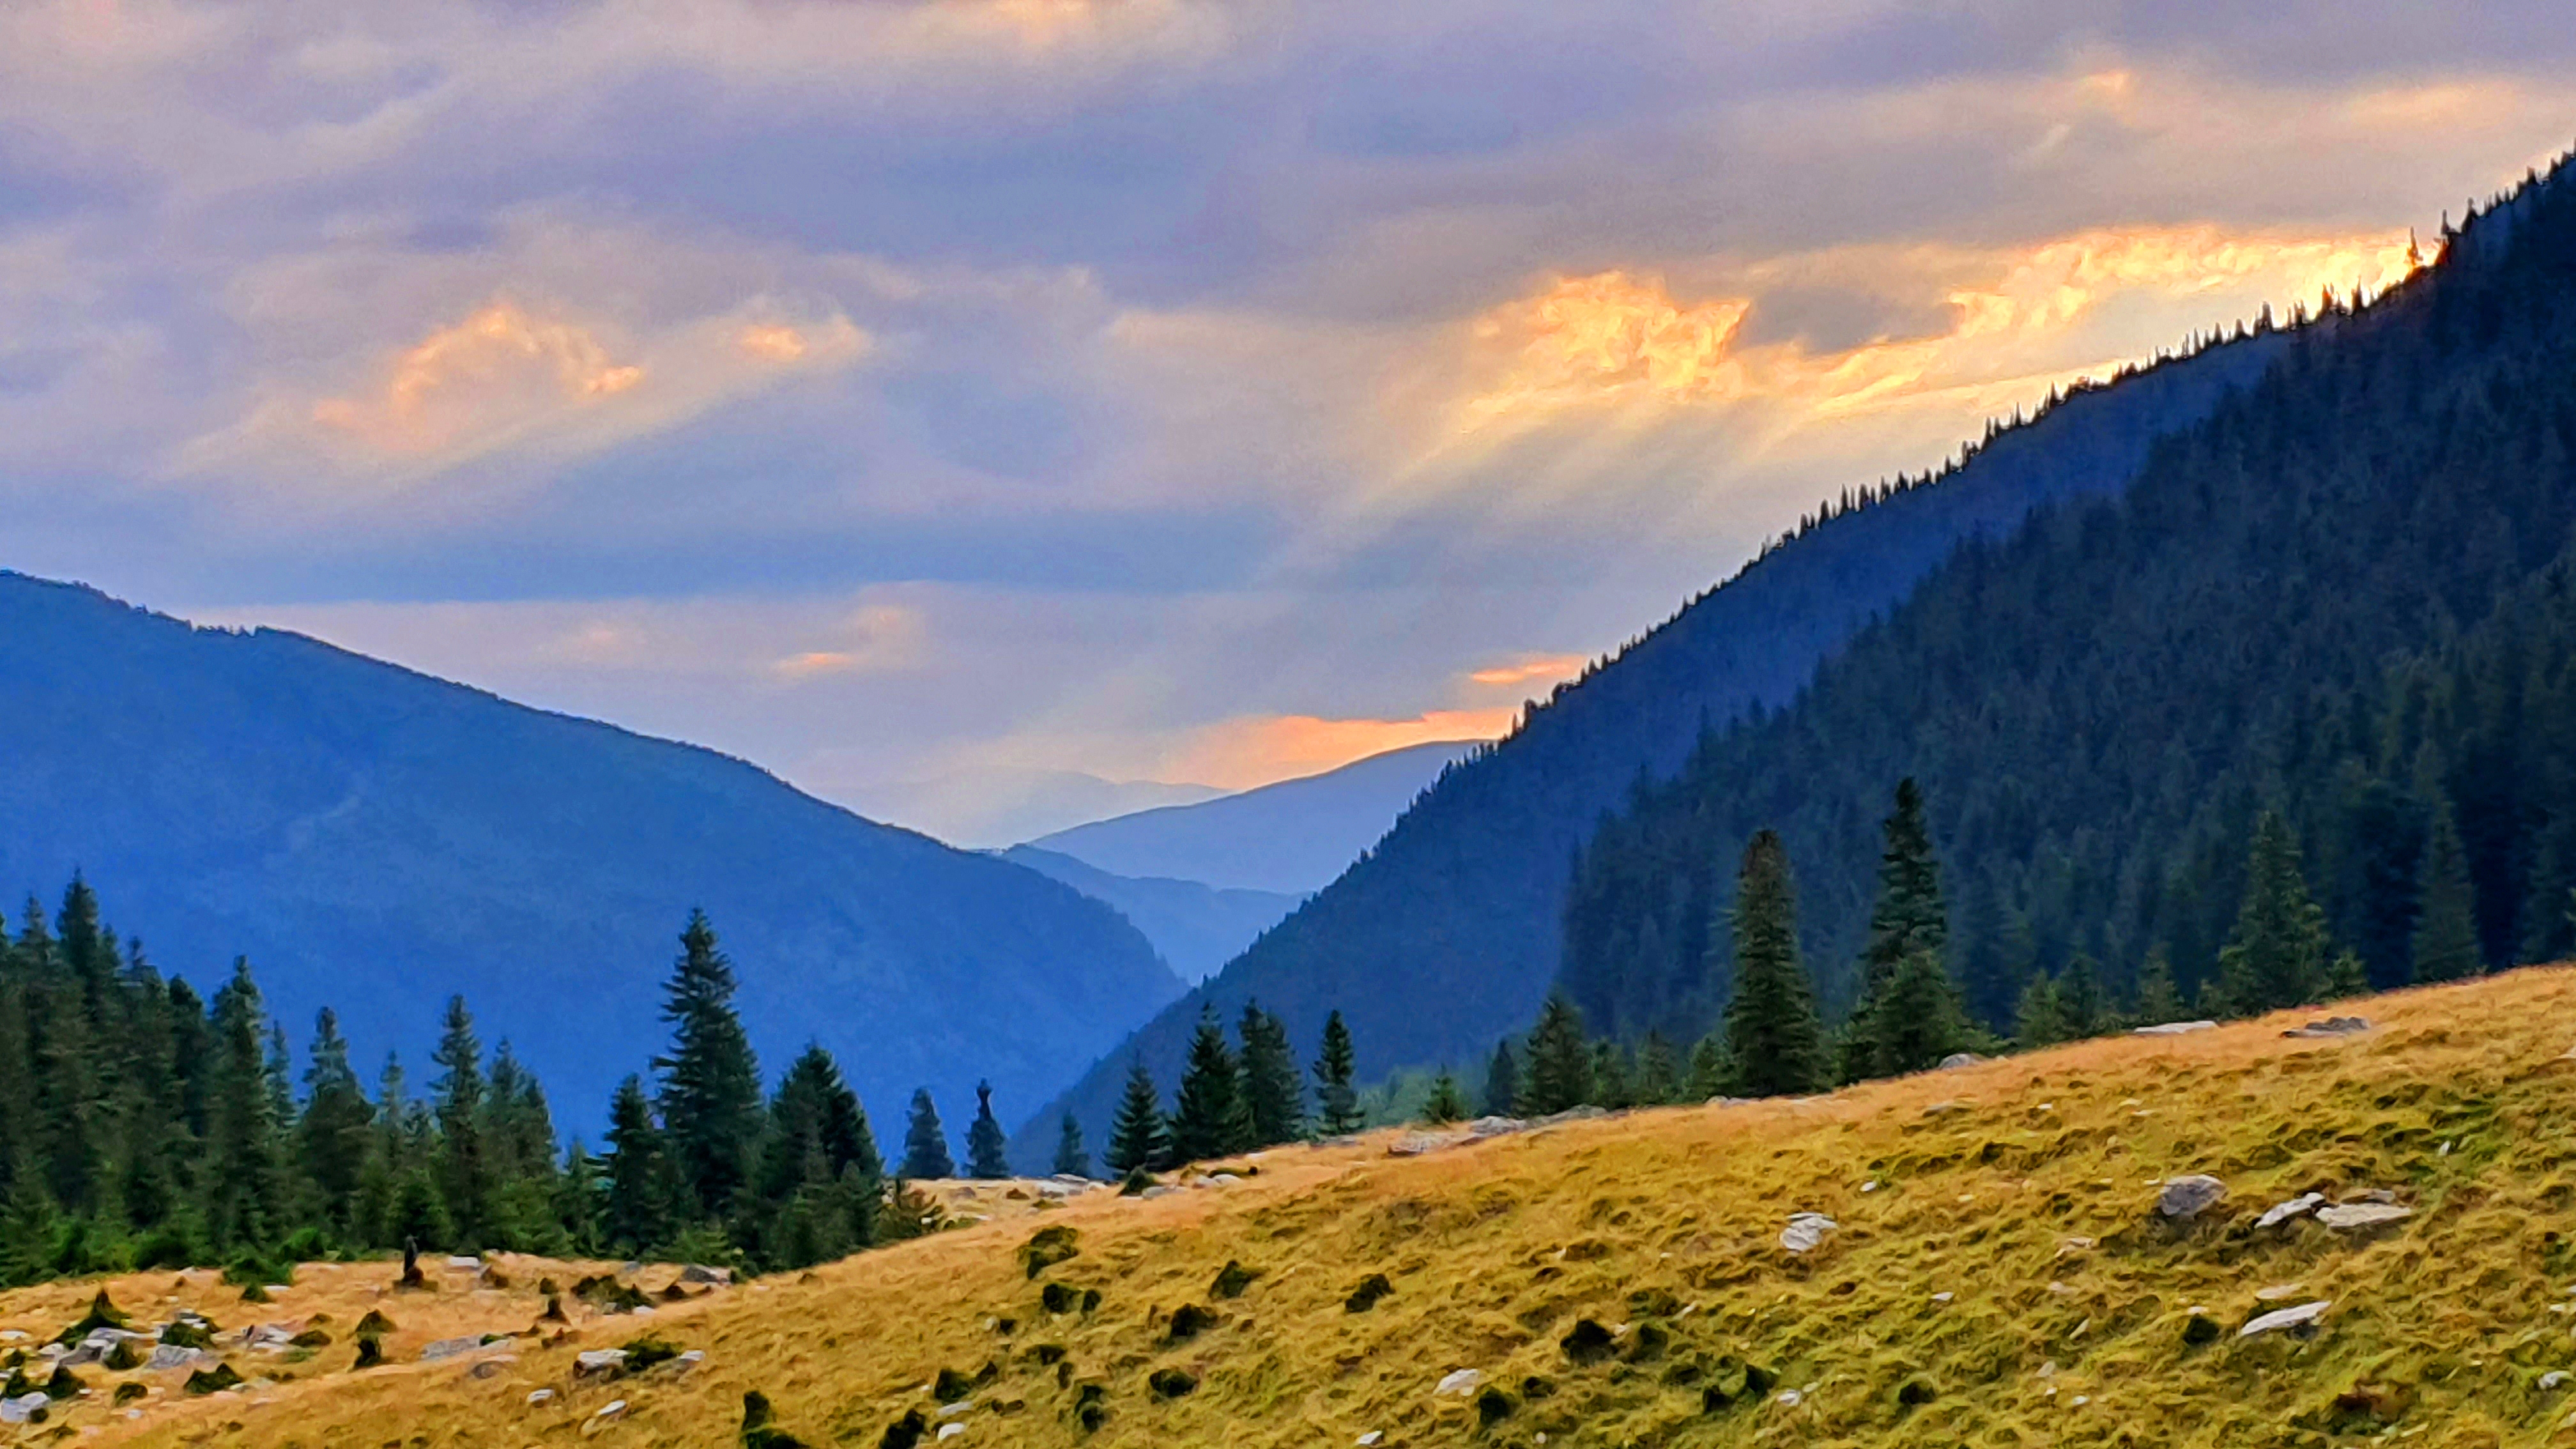
natural, mountainous landforms, mountain, sky, nature, natural landscape, highland, wilderness, mountain range, hill, hill station, natural environment, tree, alps, ridge, cloud, morning, atmospheric phenomenon, valley, grassland, landscape, national park, fell, sunlight, evening, forest, mount scenery, grass, meadow, photography, massif, sunset, plant, pine family, mountain pass, sunrise, conifer, autumn